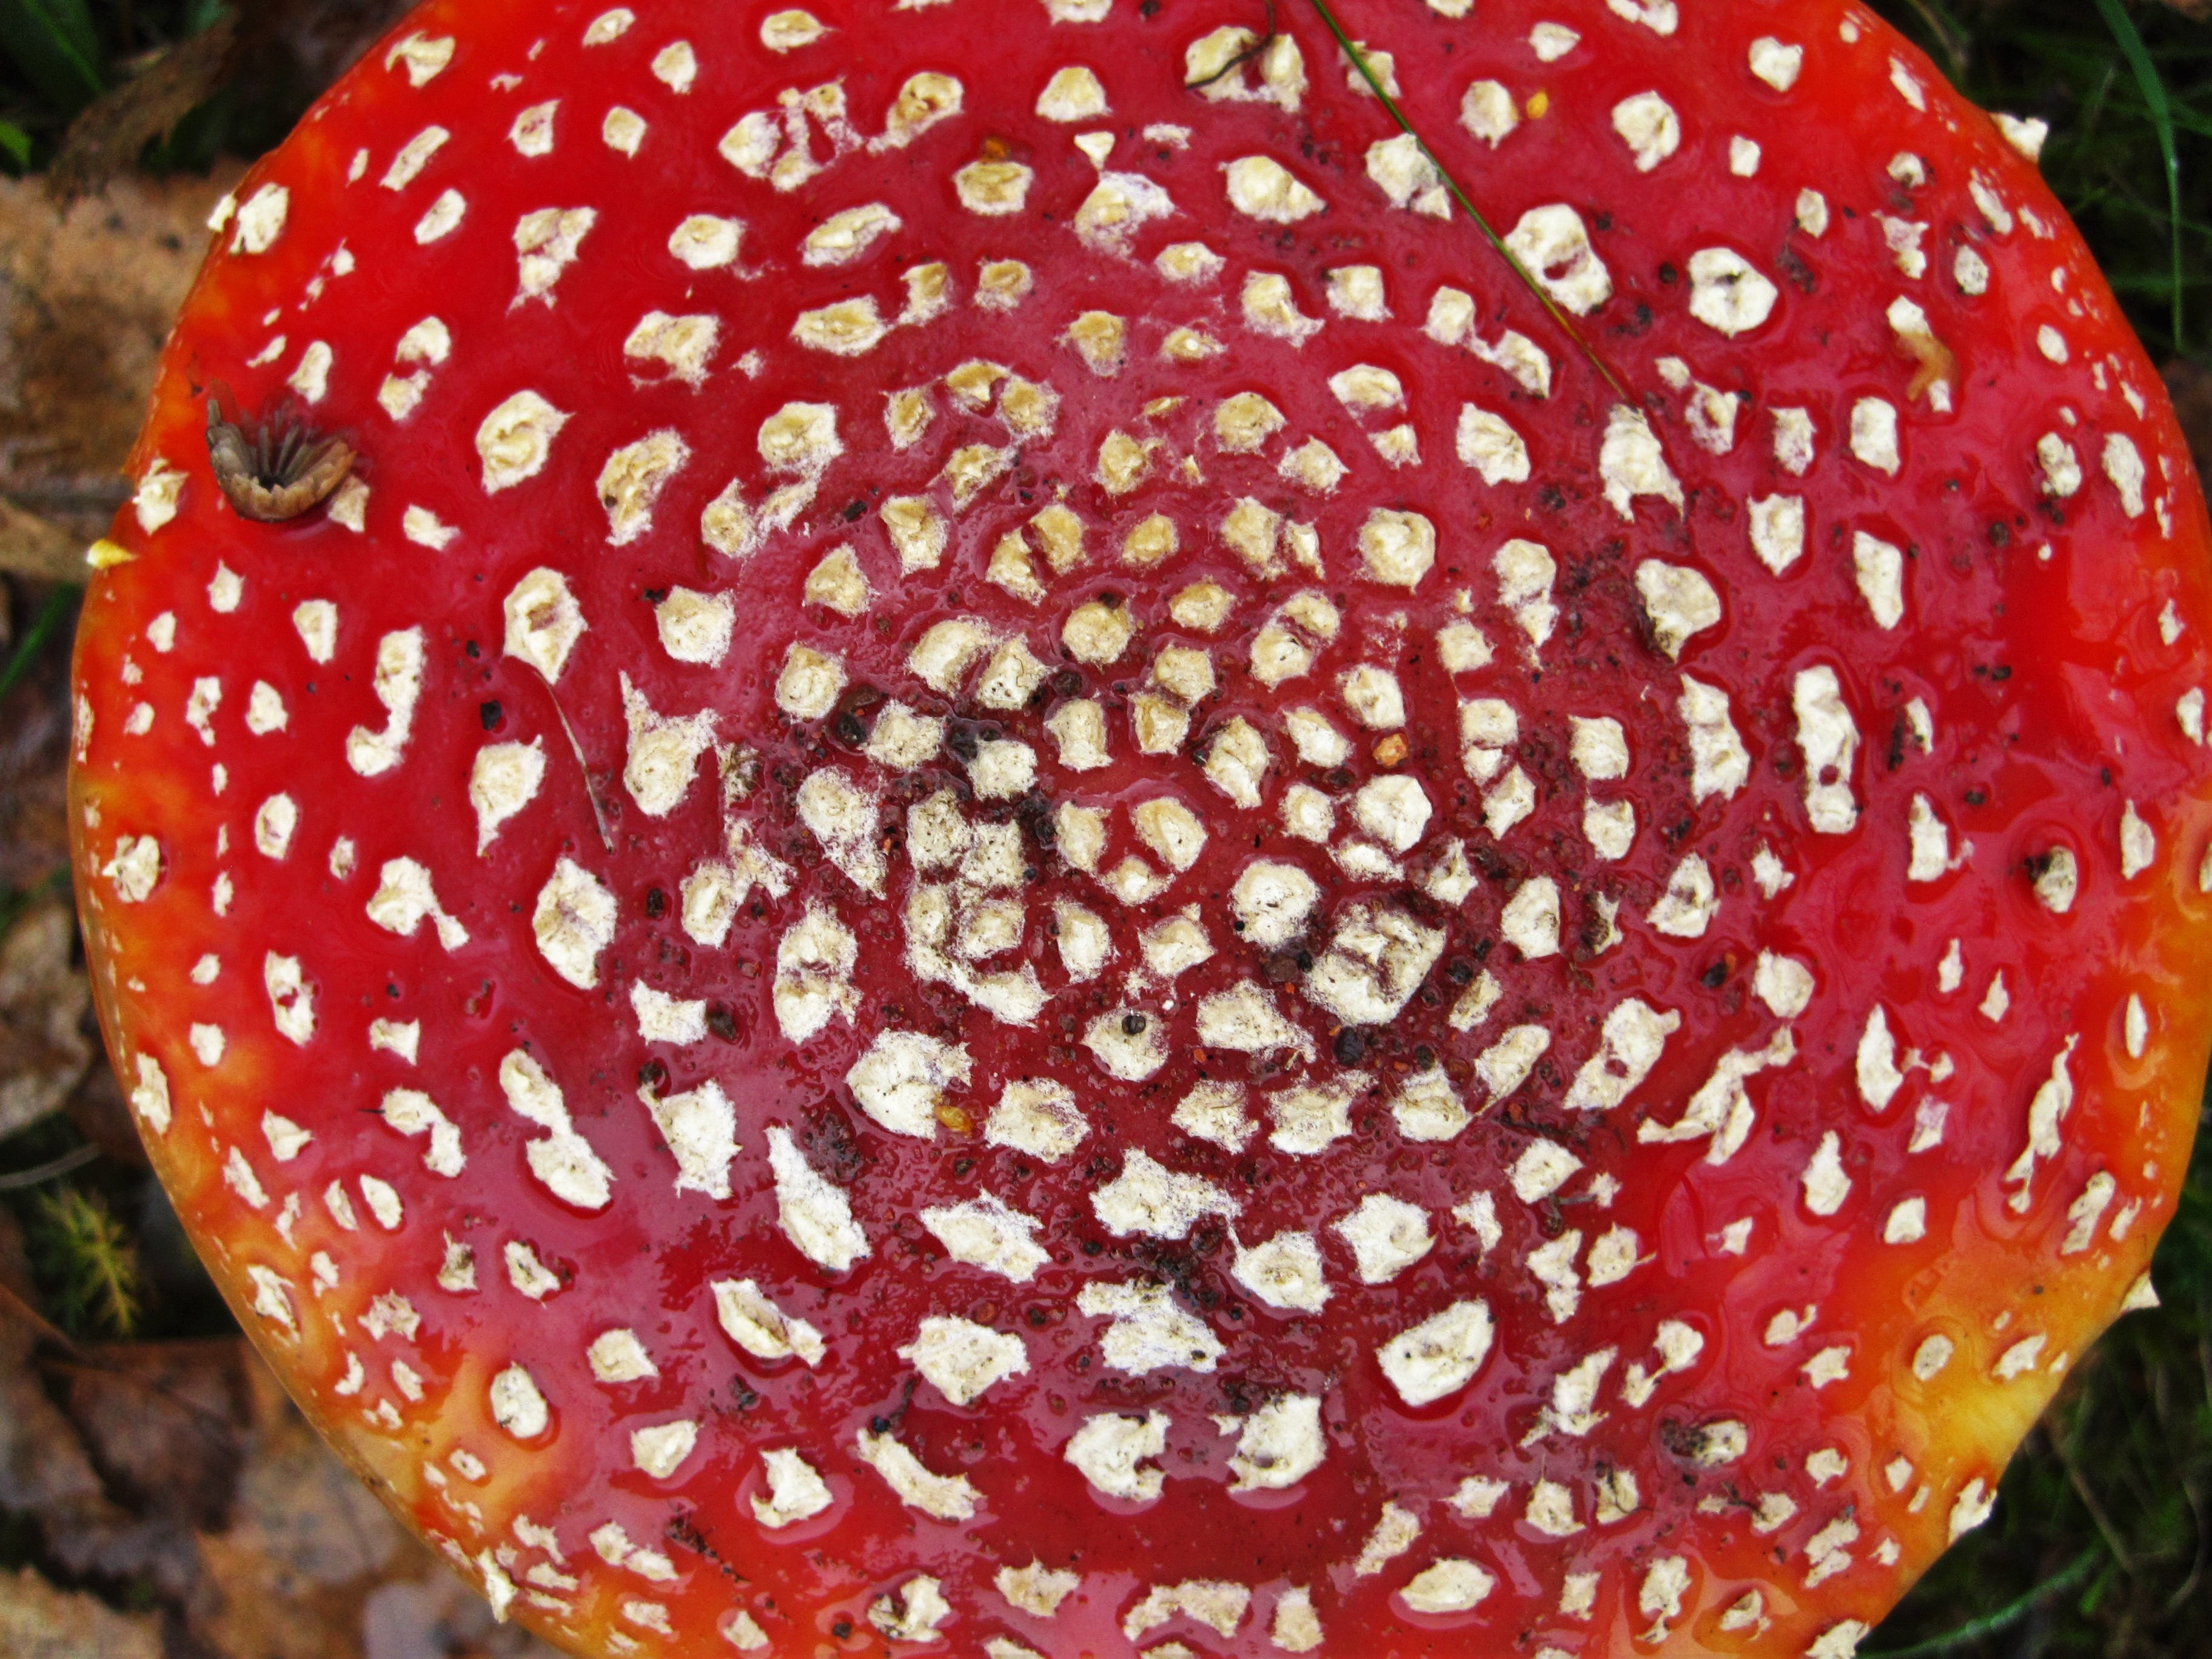
nature, forest, leaf, flower, pattern, food, red, produce, autumn, botany, mushroom, toadstool, flora, botanical, from above, forest floor, design, fly agaric, toxic, october, poisonous mushroom, time of year, become larger, mushroom hat, lucky guy, amanita muscaria, fungal species, firs, forest mushroom, forest fruit, typical autumn, autumn mushroom, fruiting bodies, in the forest, scaly, symbiosis mushroom